Argo (2012 film)

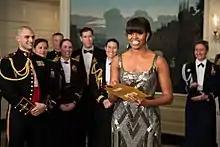
First Lady Michelle Obama announces the winner of Academy Award for Best Picture, "Argo", live from the Diplomatic Room of the White House, February 24, 2013.

Audiences polled by CinemaScore gave the film an average grade of "A+" on an A+ to F scale.